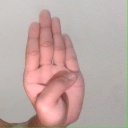
अक्षर: ब